Aerostar (video game)

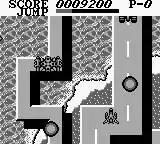
The player faces enemies on both roads. One of them has to be fought while the other can be evaded.

The player controls a futuristic airplane that can only fly over certain roads. However, the aircraft can ascend and descend into other roads at the cost of being able to use firearms.